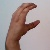
The image shows a hand gesture representing the letter 'C' in Indian Sign Language.